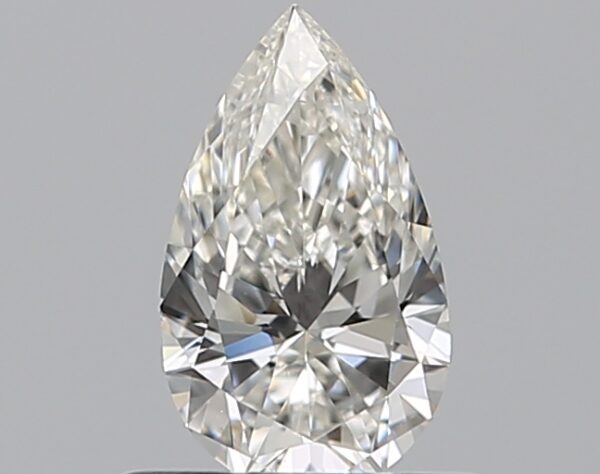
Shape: pear
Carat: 0.5
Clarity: VS2
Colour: H
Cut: VG
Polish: EX
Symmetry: VG
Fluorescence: M
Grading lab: GIA
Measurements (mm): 7.18 x 4.24 x 2.71